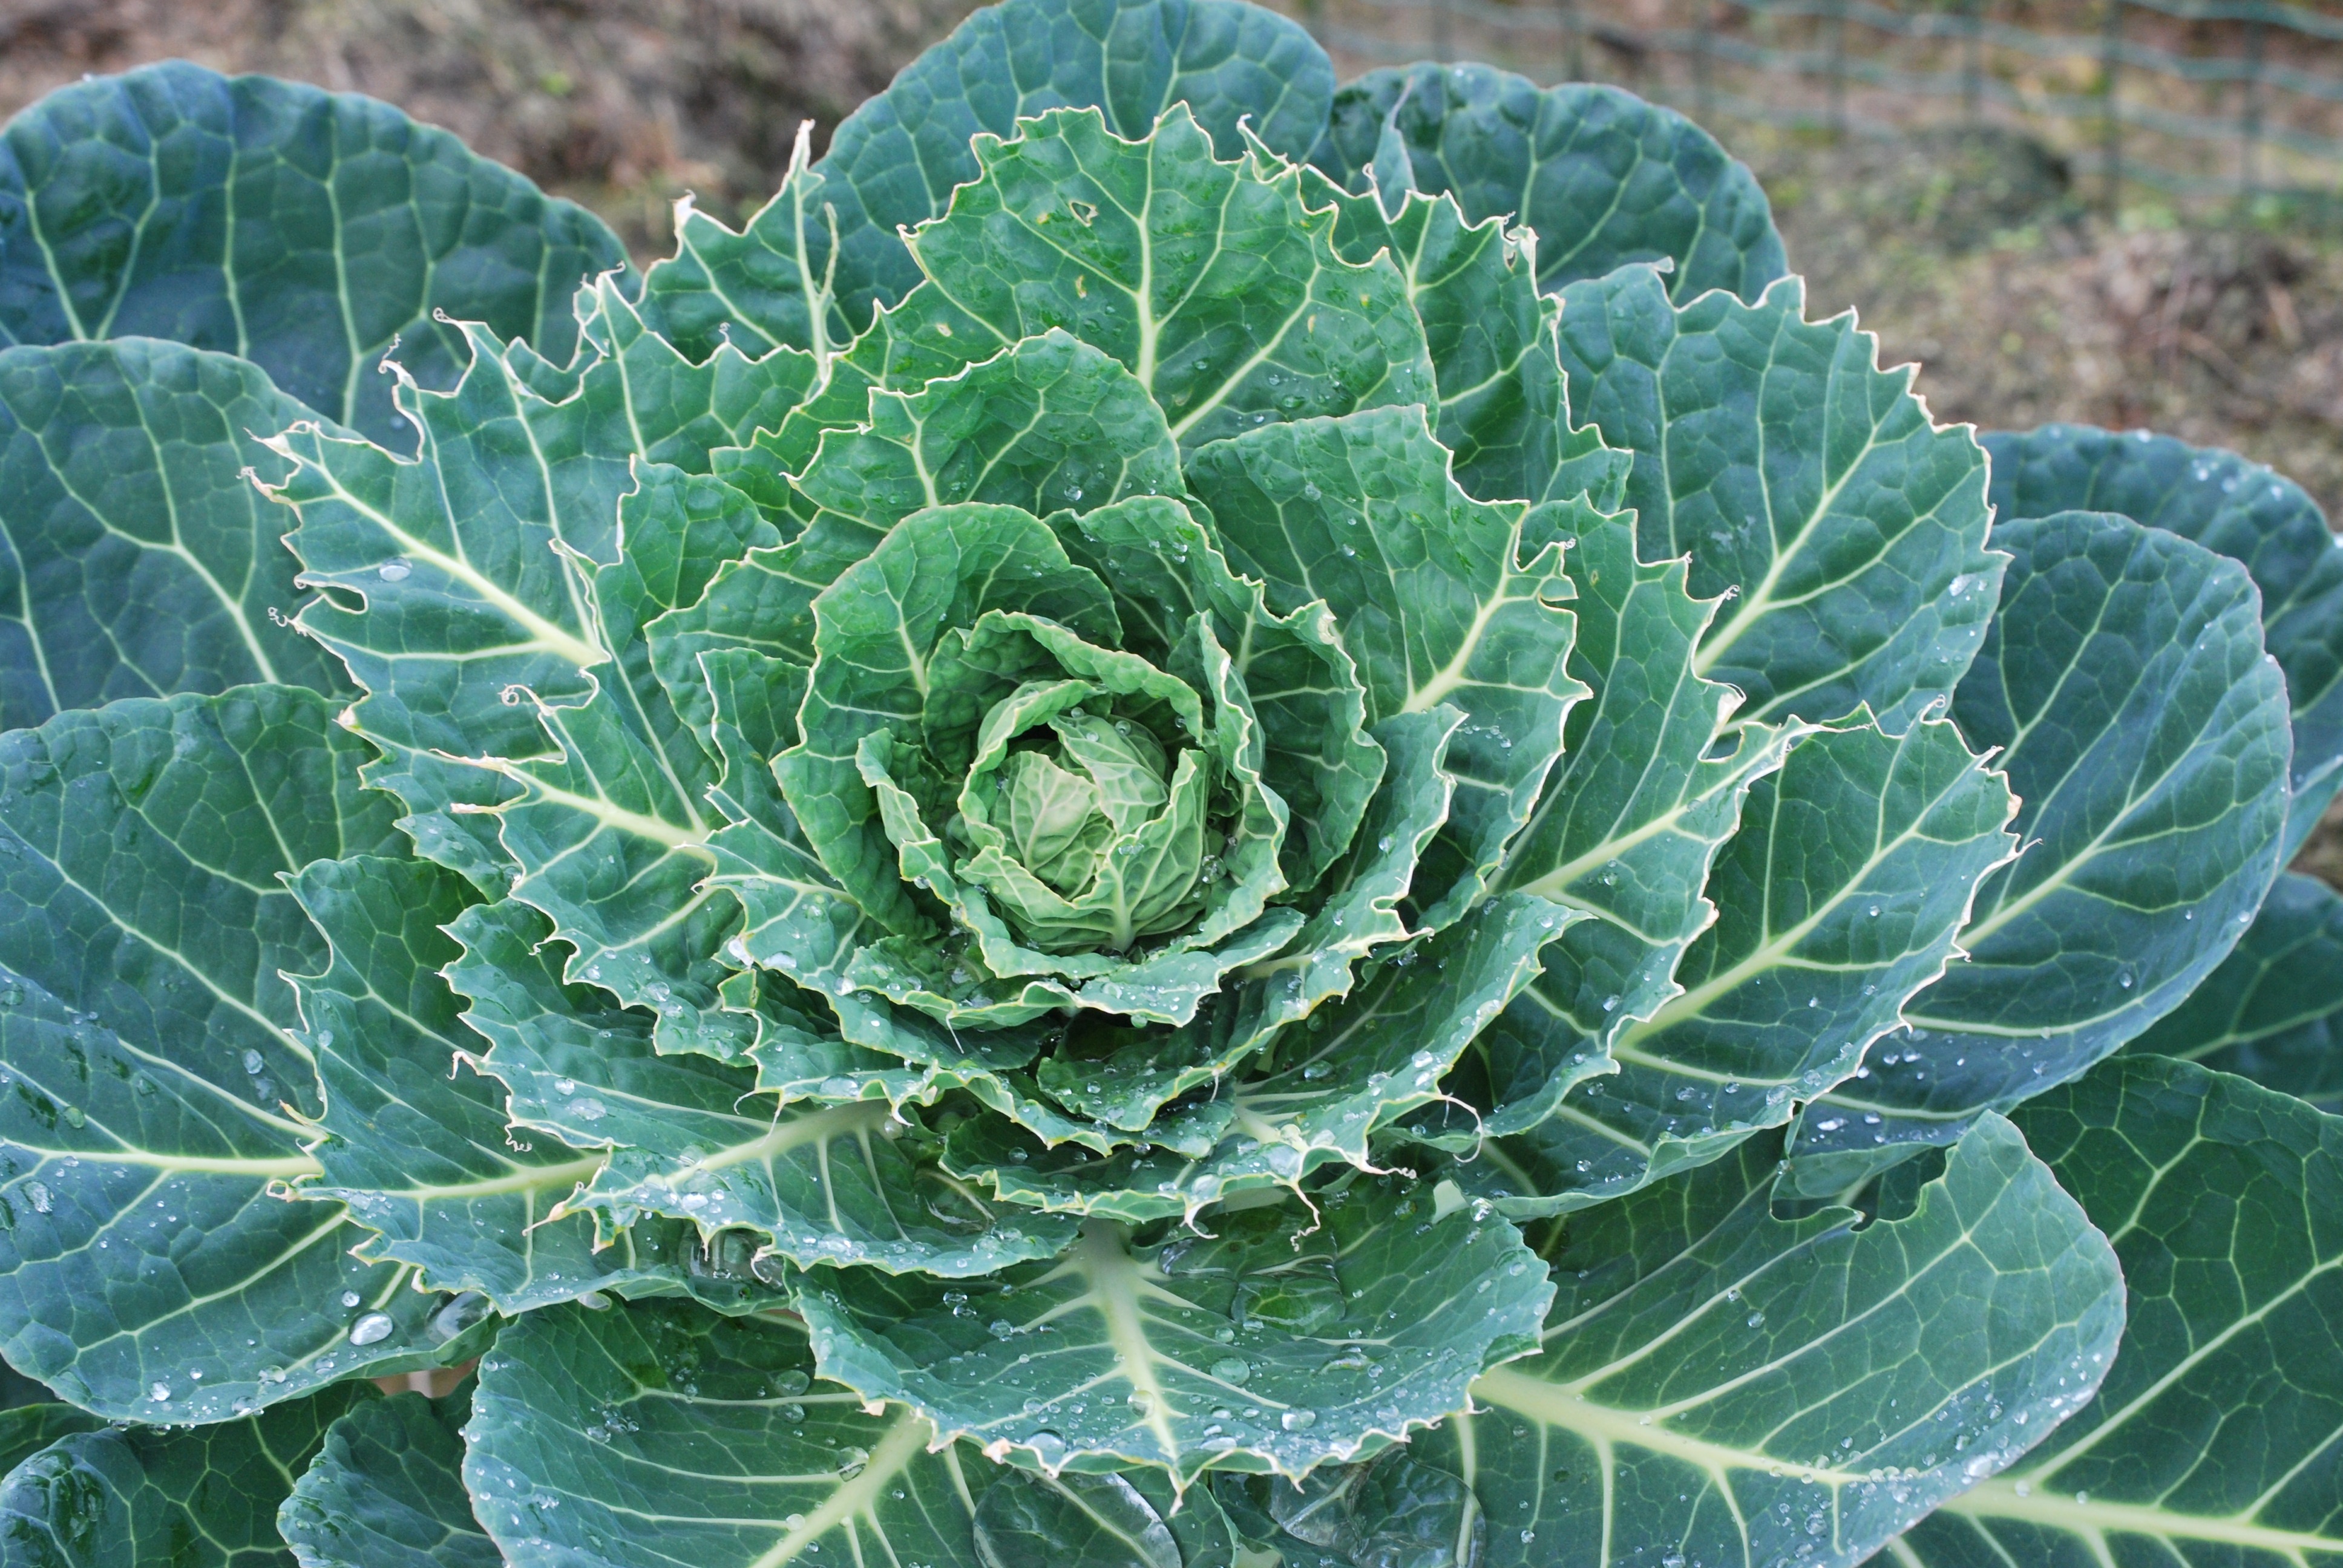
nature, food, green, produce, vegetable, cabbage, collard greens, sprouts, savoy cabbage, annual plant, leaf vegetable, brussels sprouts plant